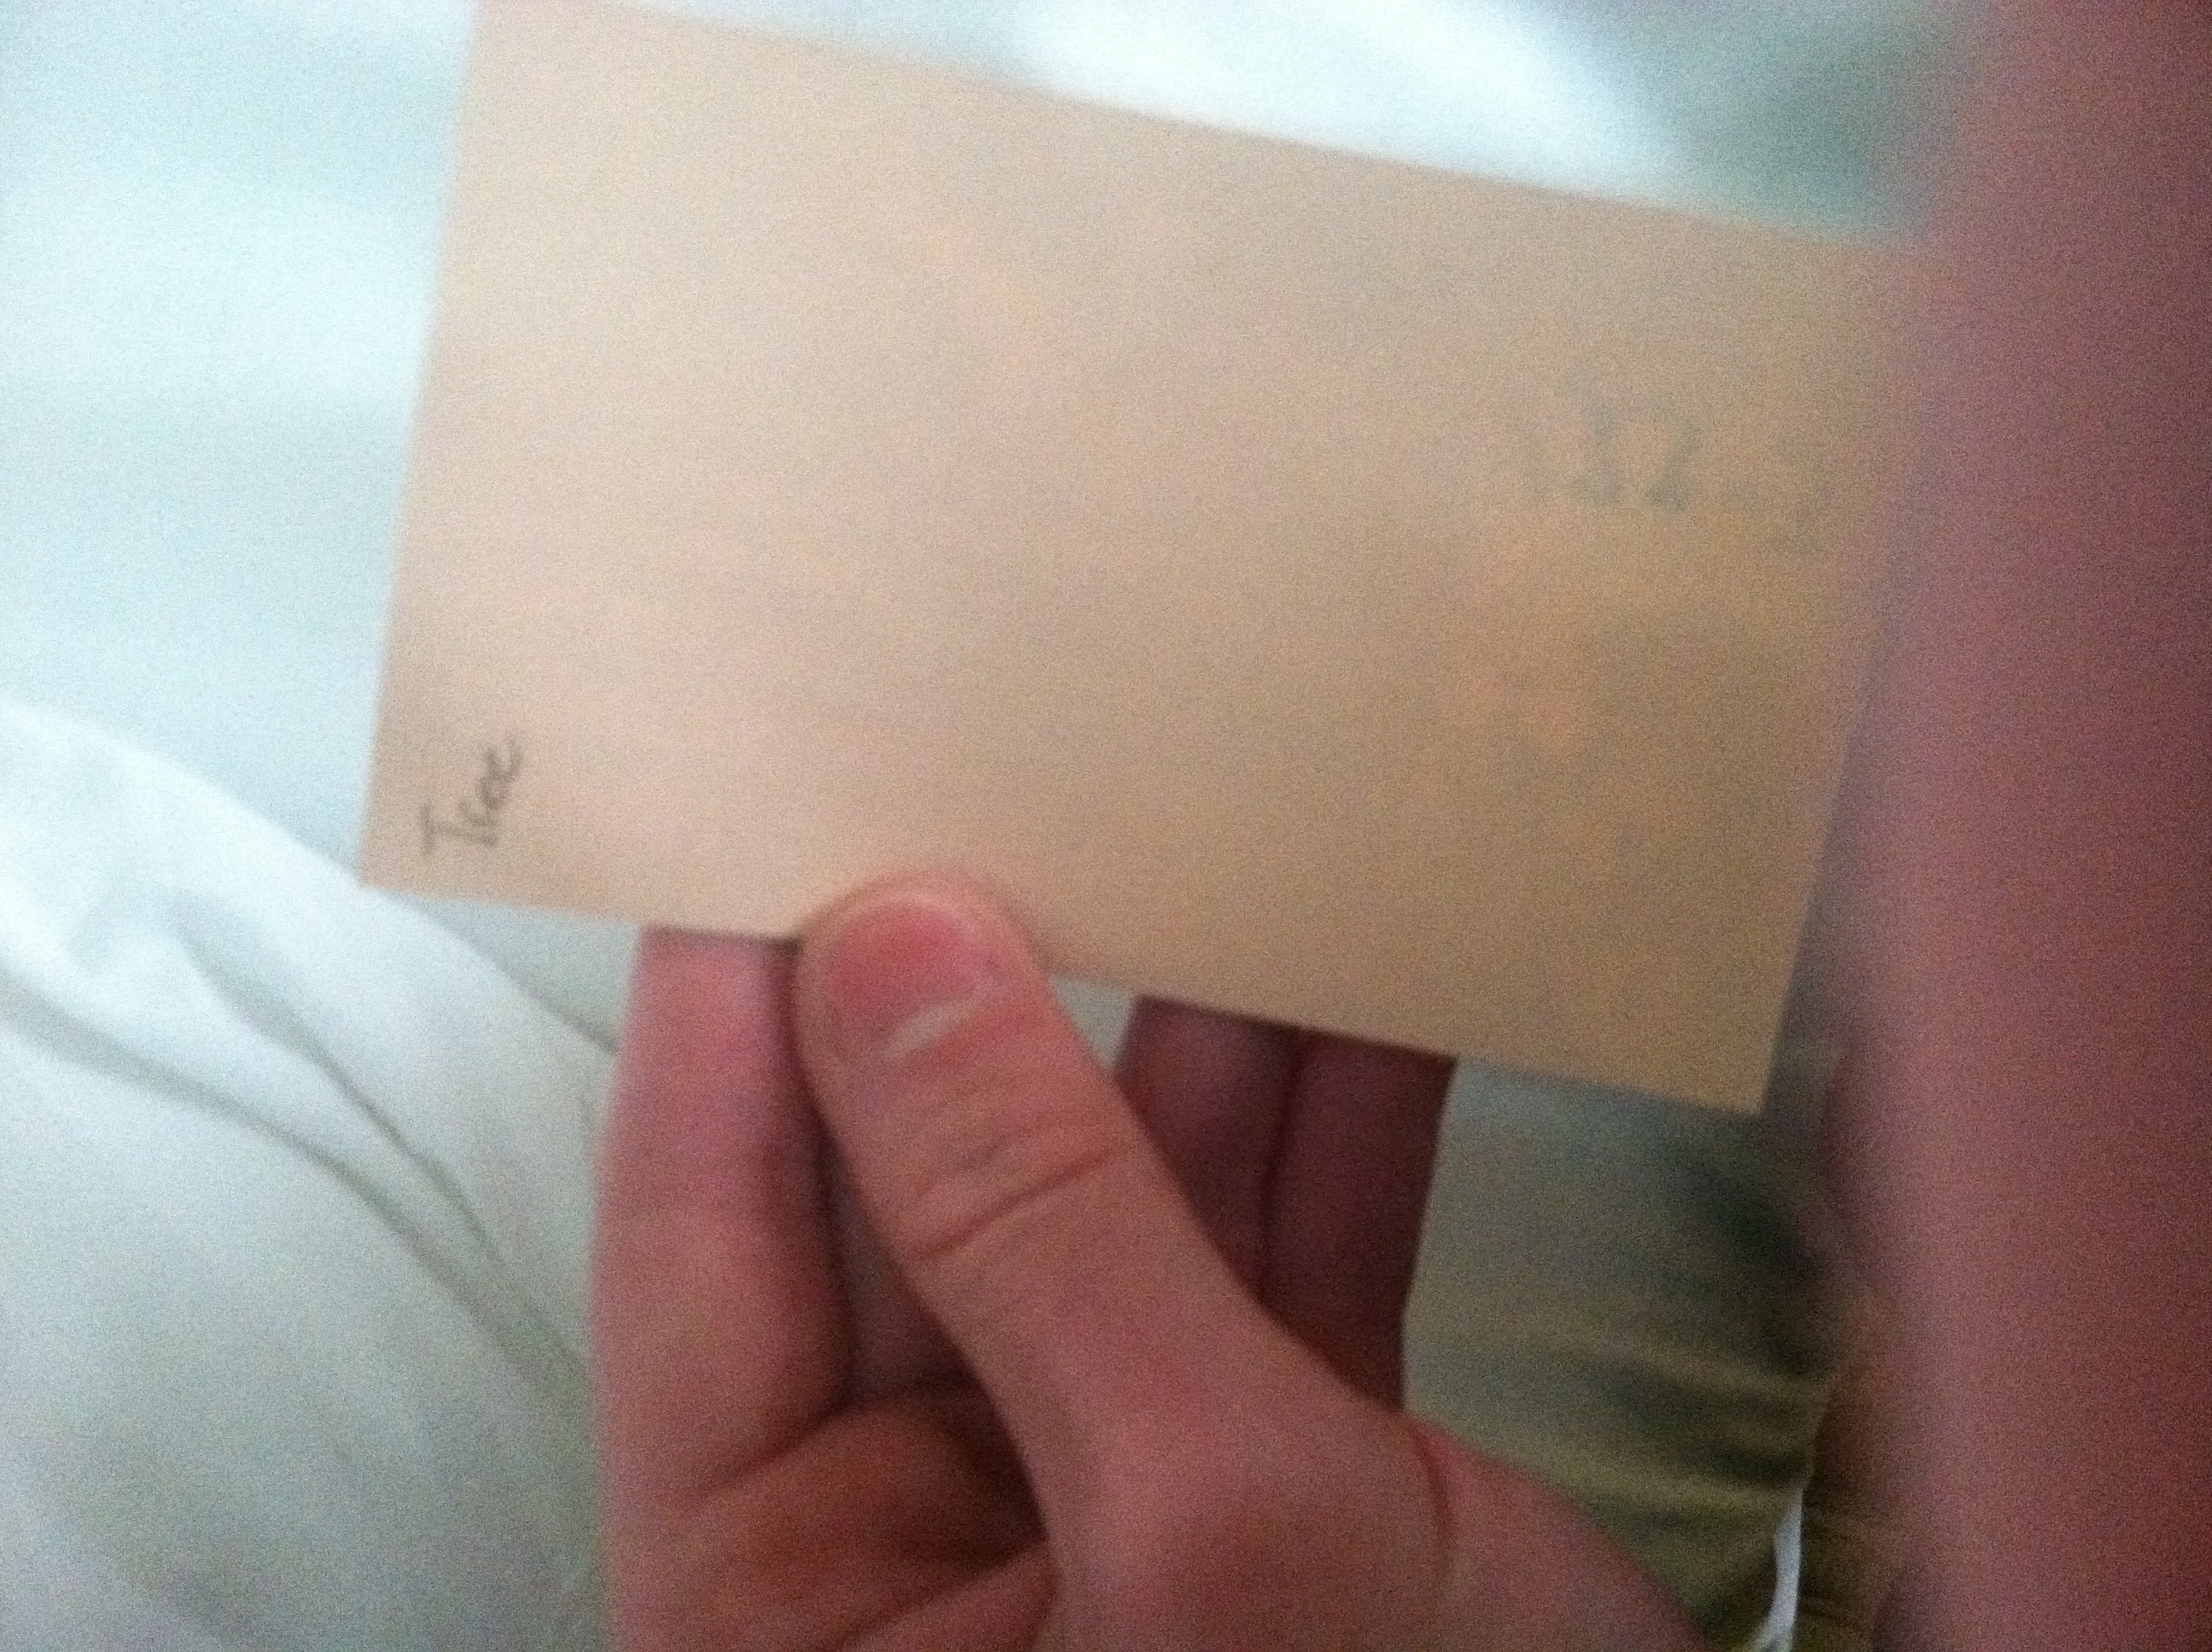Question: This say? Specifically I'm looking for a table number.
Answer: unanswerable